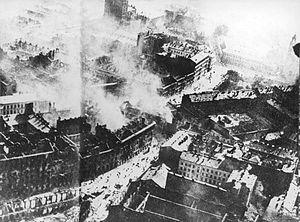
"La bataille de Varsovie pendant la Seconde Guerre mondiale oppose l'Armée ""Varsovie"" polonaise et la population civile de Varsovie aux forces allemandes ː la 3ᵉ armée et la 4ᵉ armée de la Wehrmacht et à la Luftflotte 1 et Luftflotte 4 de la Luftwaffe. L'attaque allemand débute par un grand bombardement aérien dès le premier jour de la guerre, le 1ᵉʳ septembre 1939. La capitale polonaise est bombardée comme soixante quatre autres villes polonaises. L’agresseur ne vise pas que les infrastructures stratégiques militaires, mais il s’attaque aussi aux habitations.